Question: Please indicate a possible affordance area of baseball bat that can be used for holding
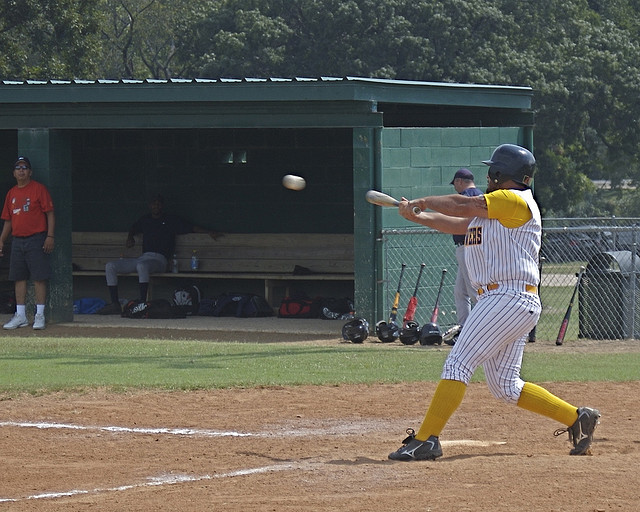
Answer: [390.175, 187.509, 424.982, 229.053]